Khushalii Kumar

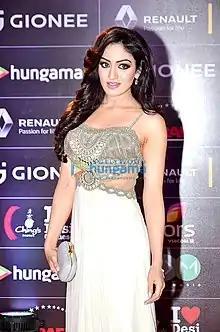
Kumar in 2023

Khushalii Kumar (born 19 December 1988) is an Indian film actress and fashion designer. Born to the Kumar family, she is the daughter of Gulshan Kumar. Her siblings are Bhushan Kumar and Tulsi Kumar, and her uncle is Krishan Kumar. She has also appeared in music videos.